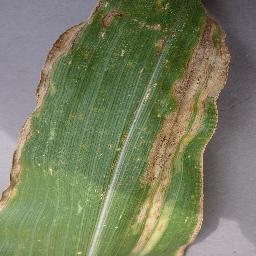
Label: Corn_(Maize)___Northern_Leaf_Blight